Carmen Bonaplata

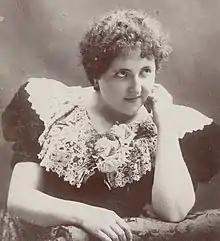
Carmen Bonaplata (1896)

Carmen Bonaplata-Bau (1871–1911) was a Spanish operatic soprano who made her début at the Teatro Dal Verme in Milan in 1886 in the title role of Verdi's "Aida". From 1892, she appeared on several occasions at La Scala but also sang in New York (1896), Buenos Aires (1897) and in her native Barcelona (1902). She frequently performed the role of Aida until her retirement from the stage in 1904.